British Railway Modelling

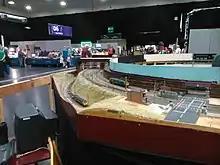
Crowds at RMweb Live 2014.

The magazine has also put on its own exhibitions throughout the country - venues have included Doncaster, Harrogate, Peterborough and "The London Festival of Railway Modelling" at Alexandra Palace. The latter is in association with "The Model Railway Club" which is the oldest model railway society in the world, having been formed in 1910, demonstrating BRM's place within the hobby.